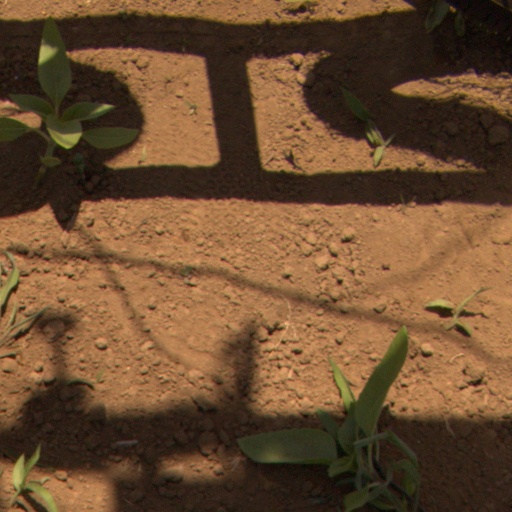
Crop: Jerusalem artichoke